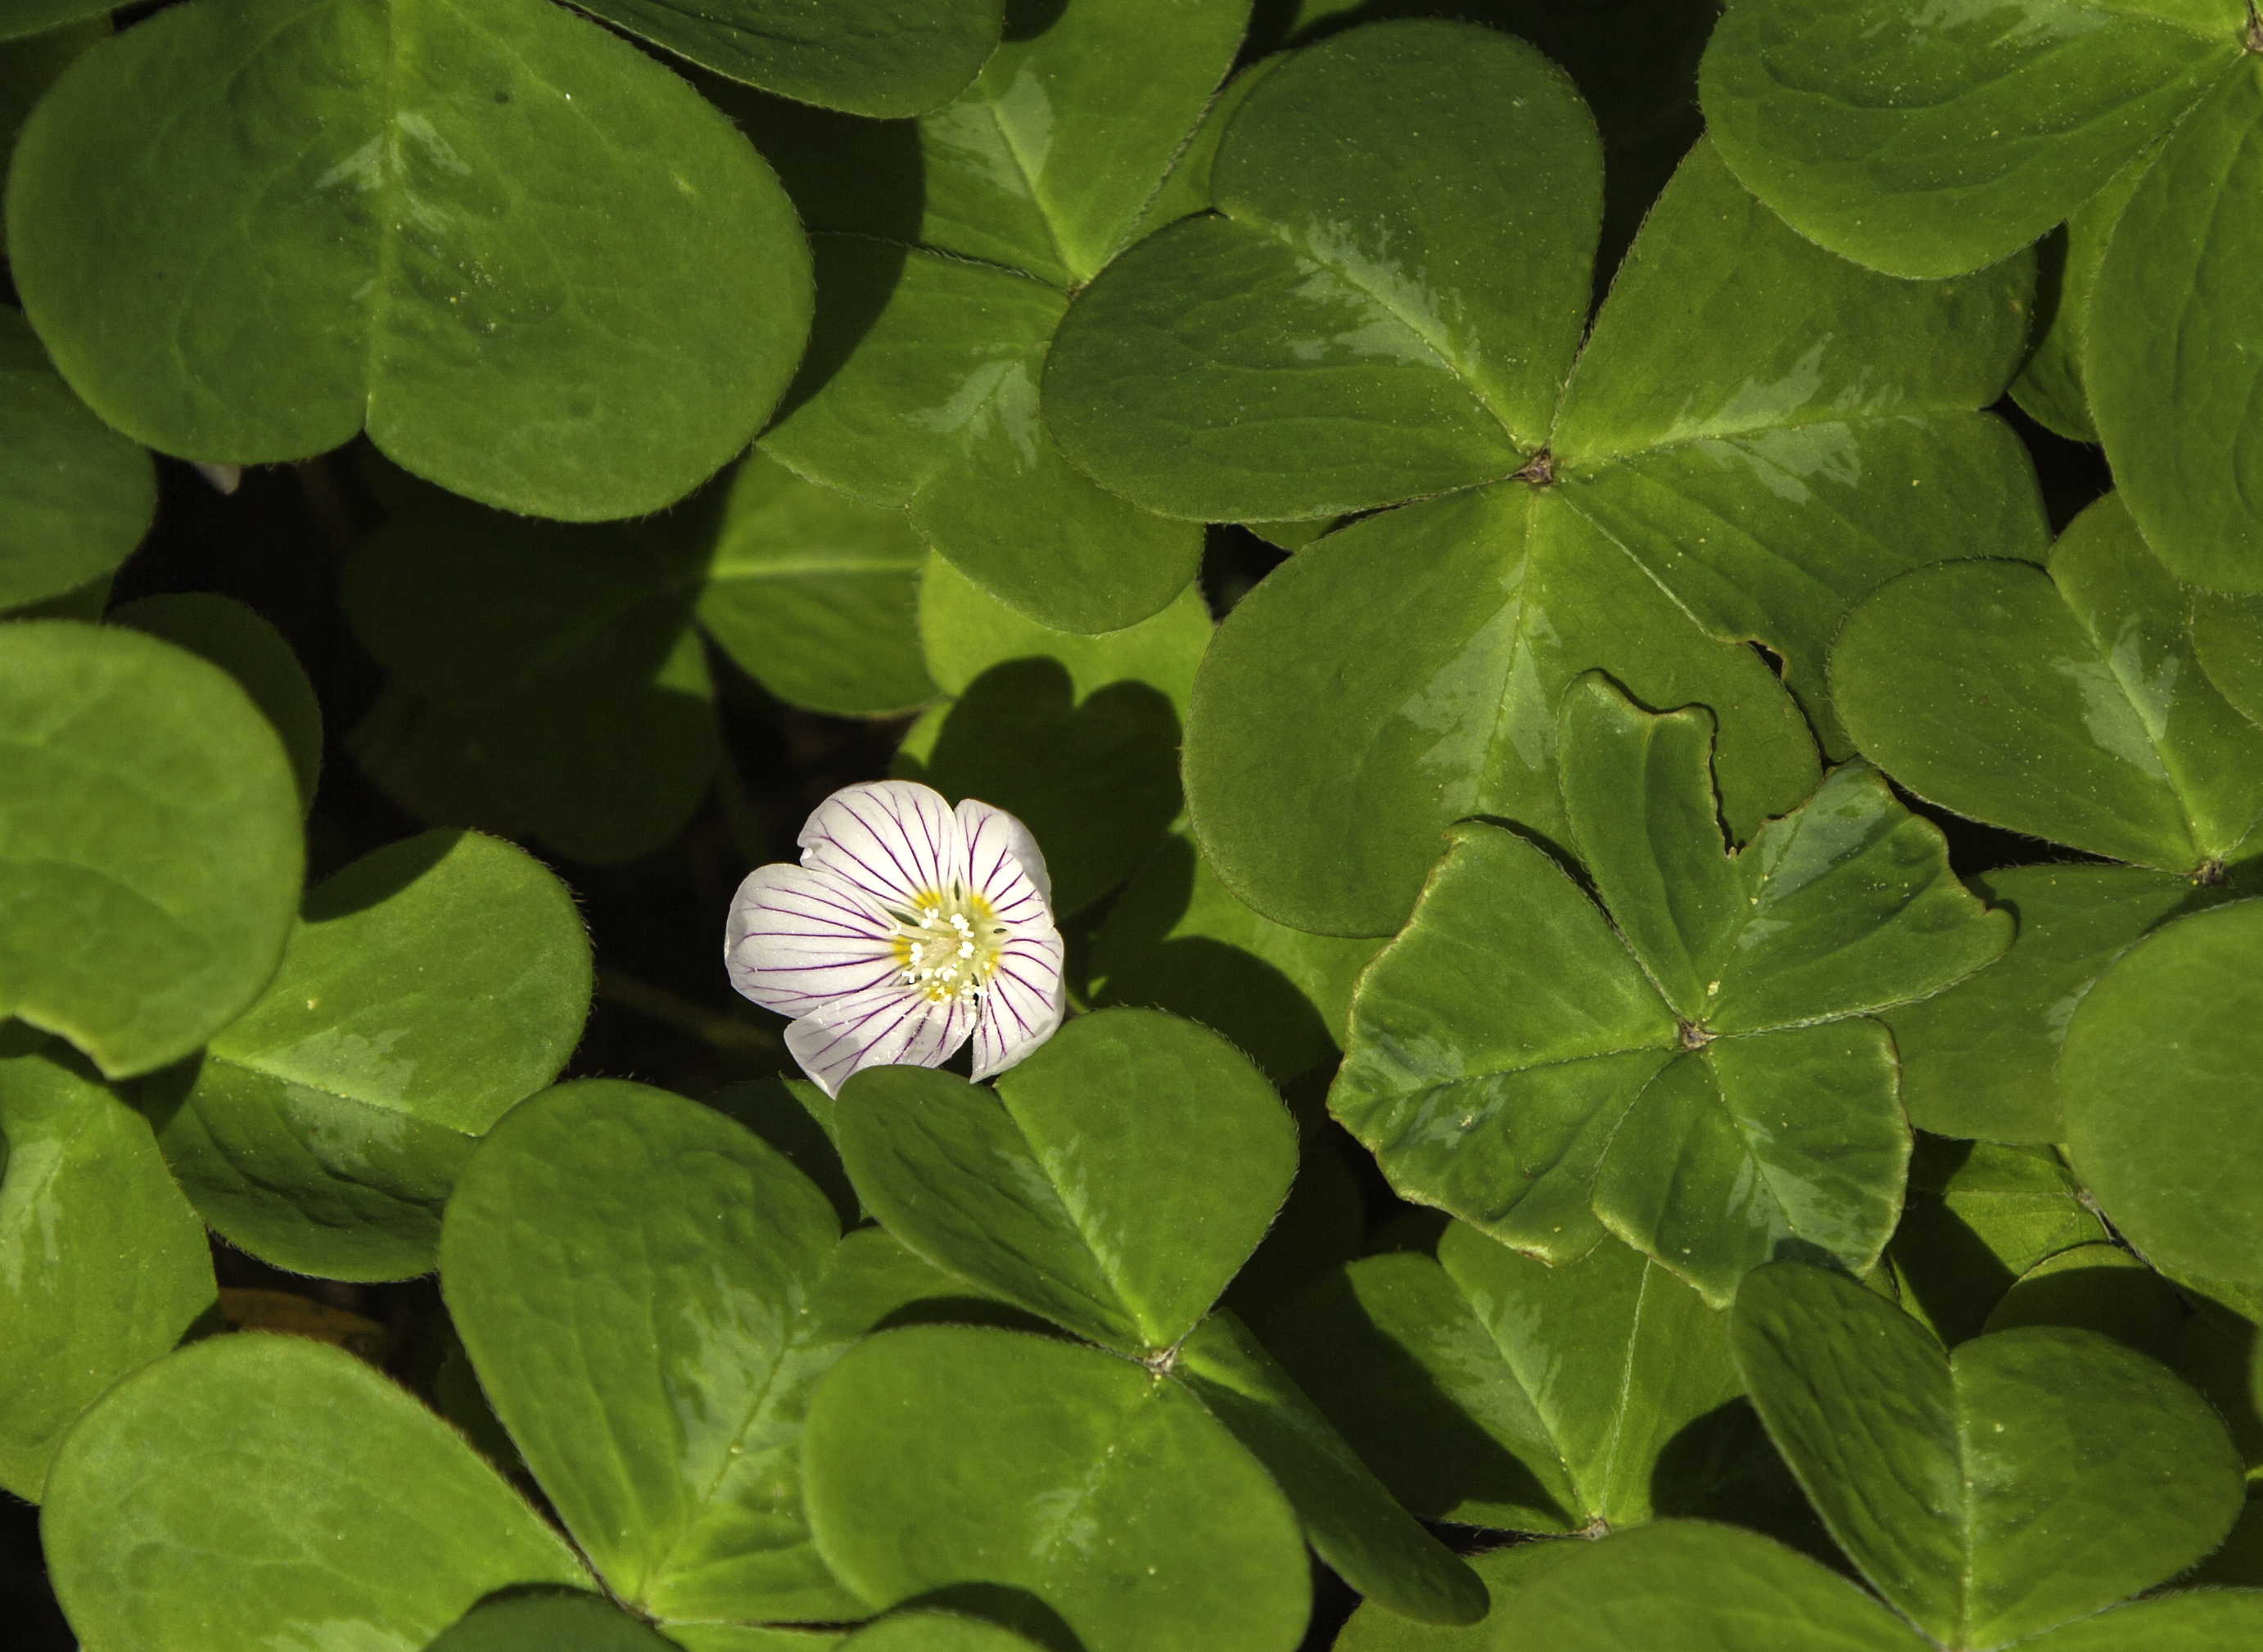
nature, plant, wood, leaf, flower, petal, green, botany, aquatic plant, flora, clover, wildflower, shrub, wildflowers, oxalis, msh0413, sorrel, macro photography, msh041311, flowering plant, annual plant, land plant, centella, trifolieae